Logie Kirk

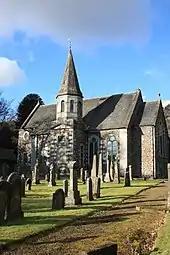
Logie Kirk

The current church dates from 1805 and was built under the instruction of Rev Robert Clason (died 1831) on land gifted by Sir Robert Abercromby of Airthrey. A new manse was built at the same time. The architect for both was William Stirling of Dunblane. The church has been remodelled several times.